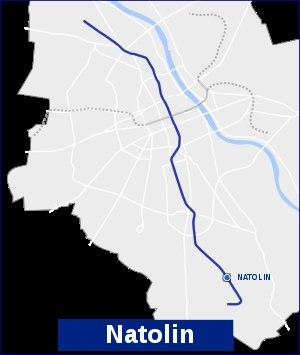
La station Natolin est une station de la ligne 1 du métro de Varsovie, dans le quartier Ursynów. Inaugurée le 7 avril 1995, la station dessert Aleja Komisji Edukacji Narodowej et ulica Belgradzkiej.